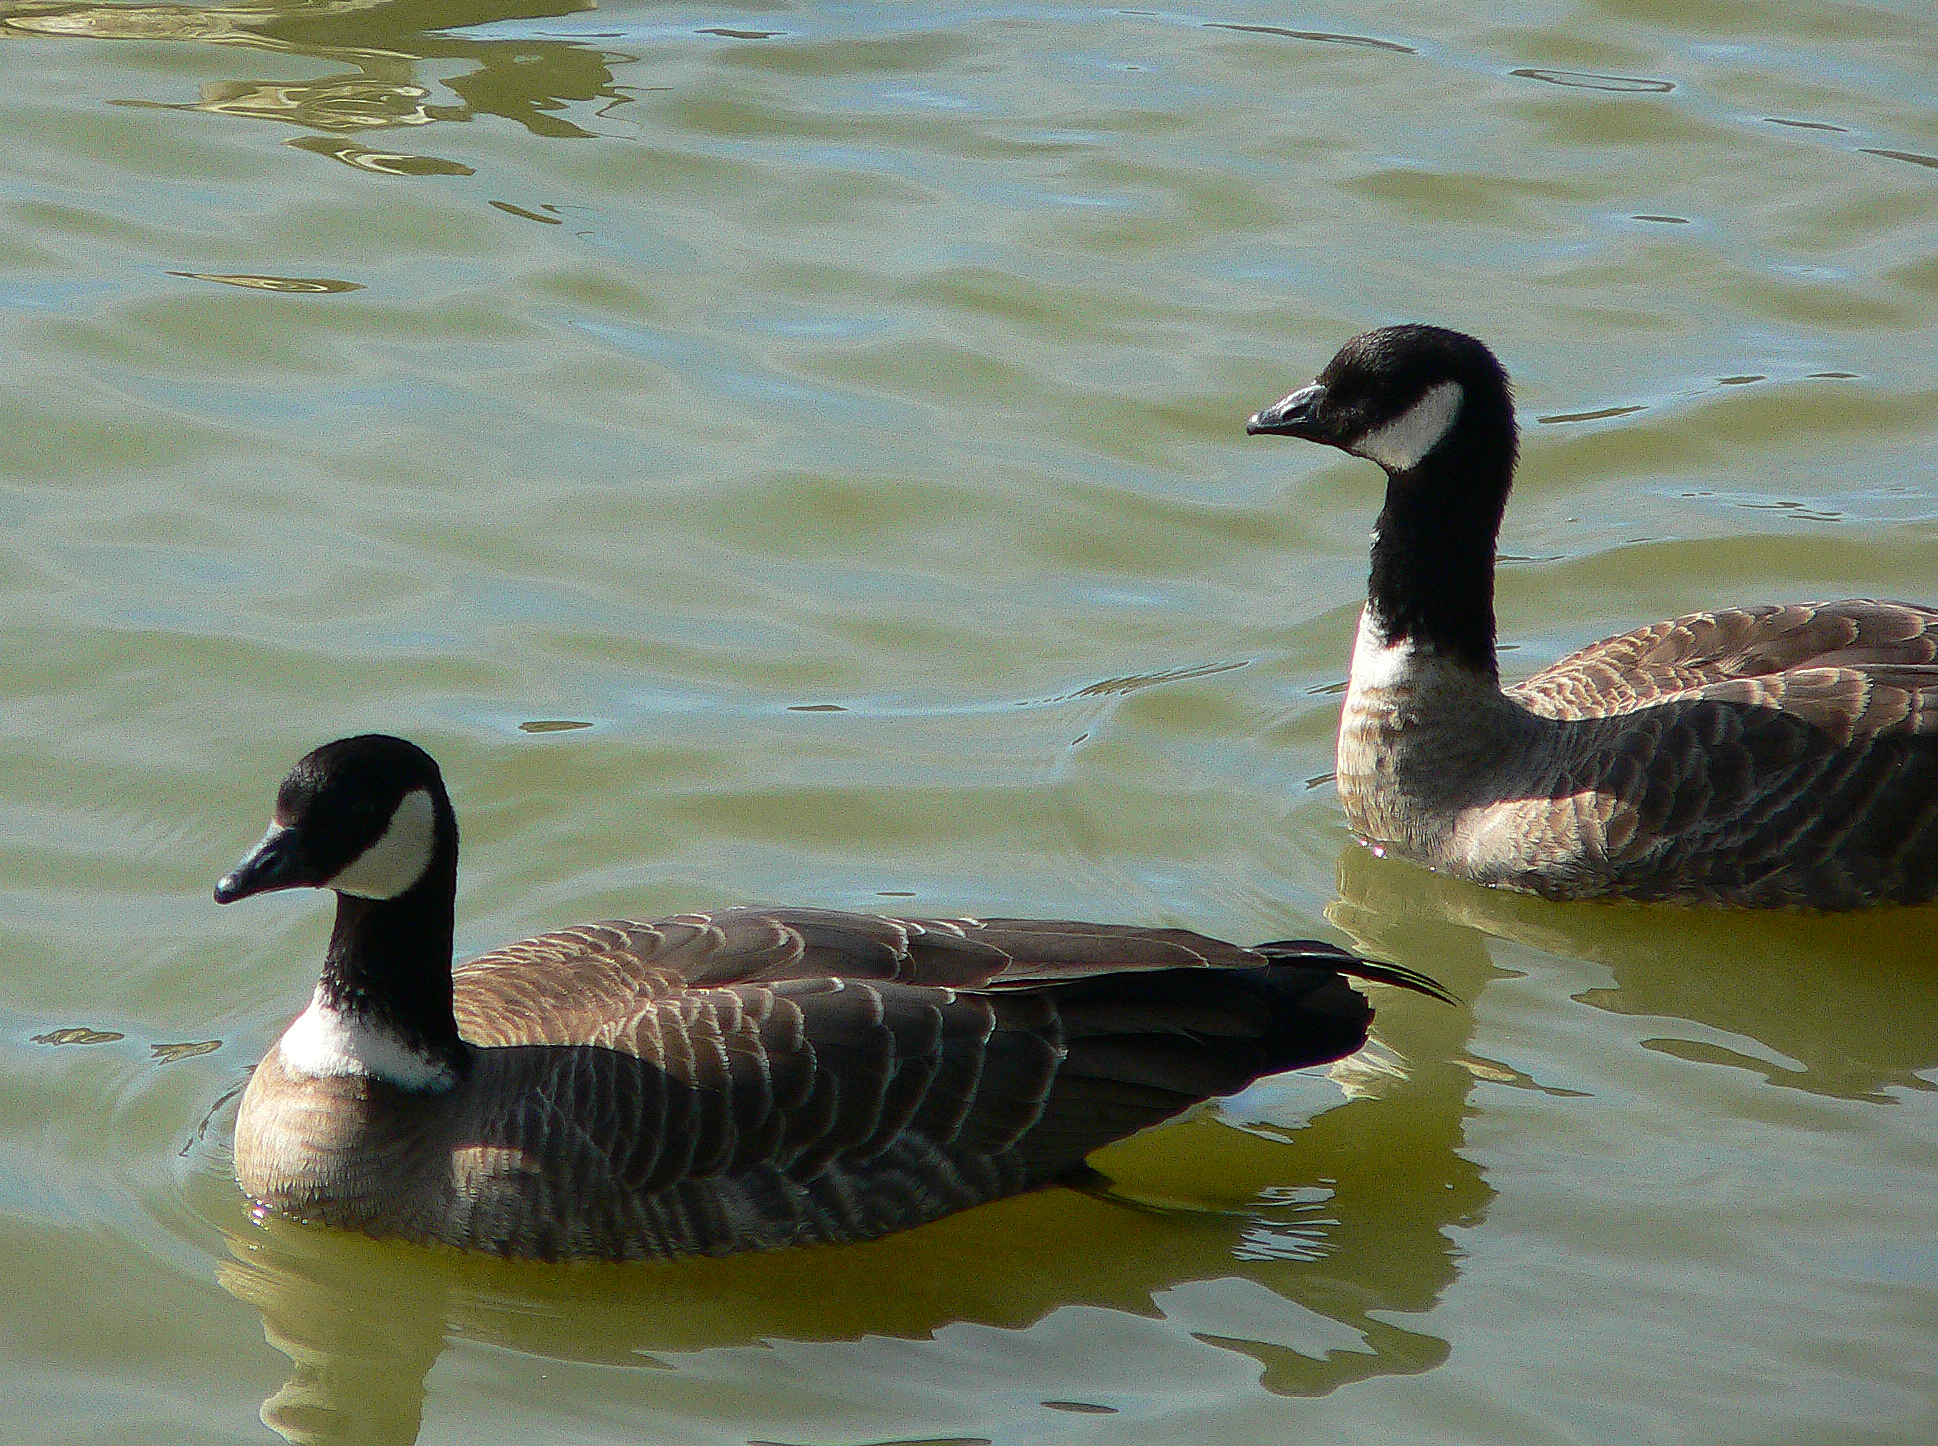
water, bird, wing, wildlife, beak, fauna, duck, goose, vertebrate, waterfowl, water bird, canard, black swan, ducks geese and swans, seaduck